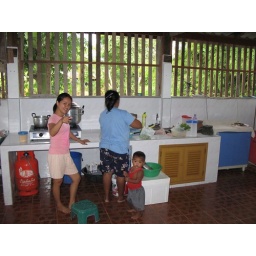
New Thai kitchen extension at the house in Sa Kaeo